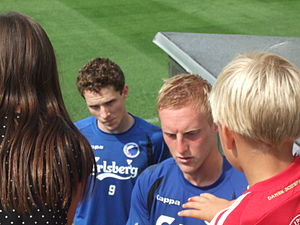
Peter Larsson
Peter Karl-Johan Larsson er en svensk fodboldspiller, der spiller for den svenske Allsvenskan-klub Halmstads BK.